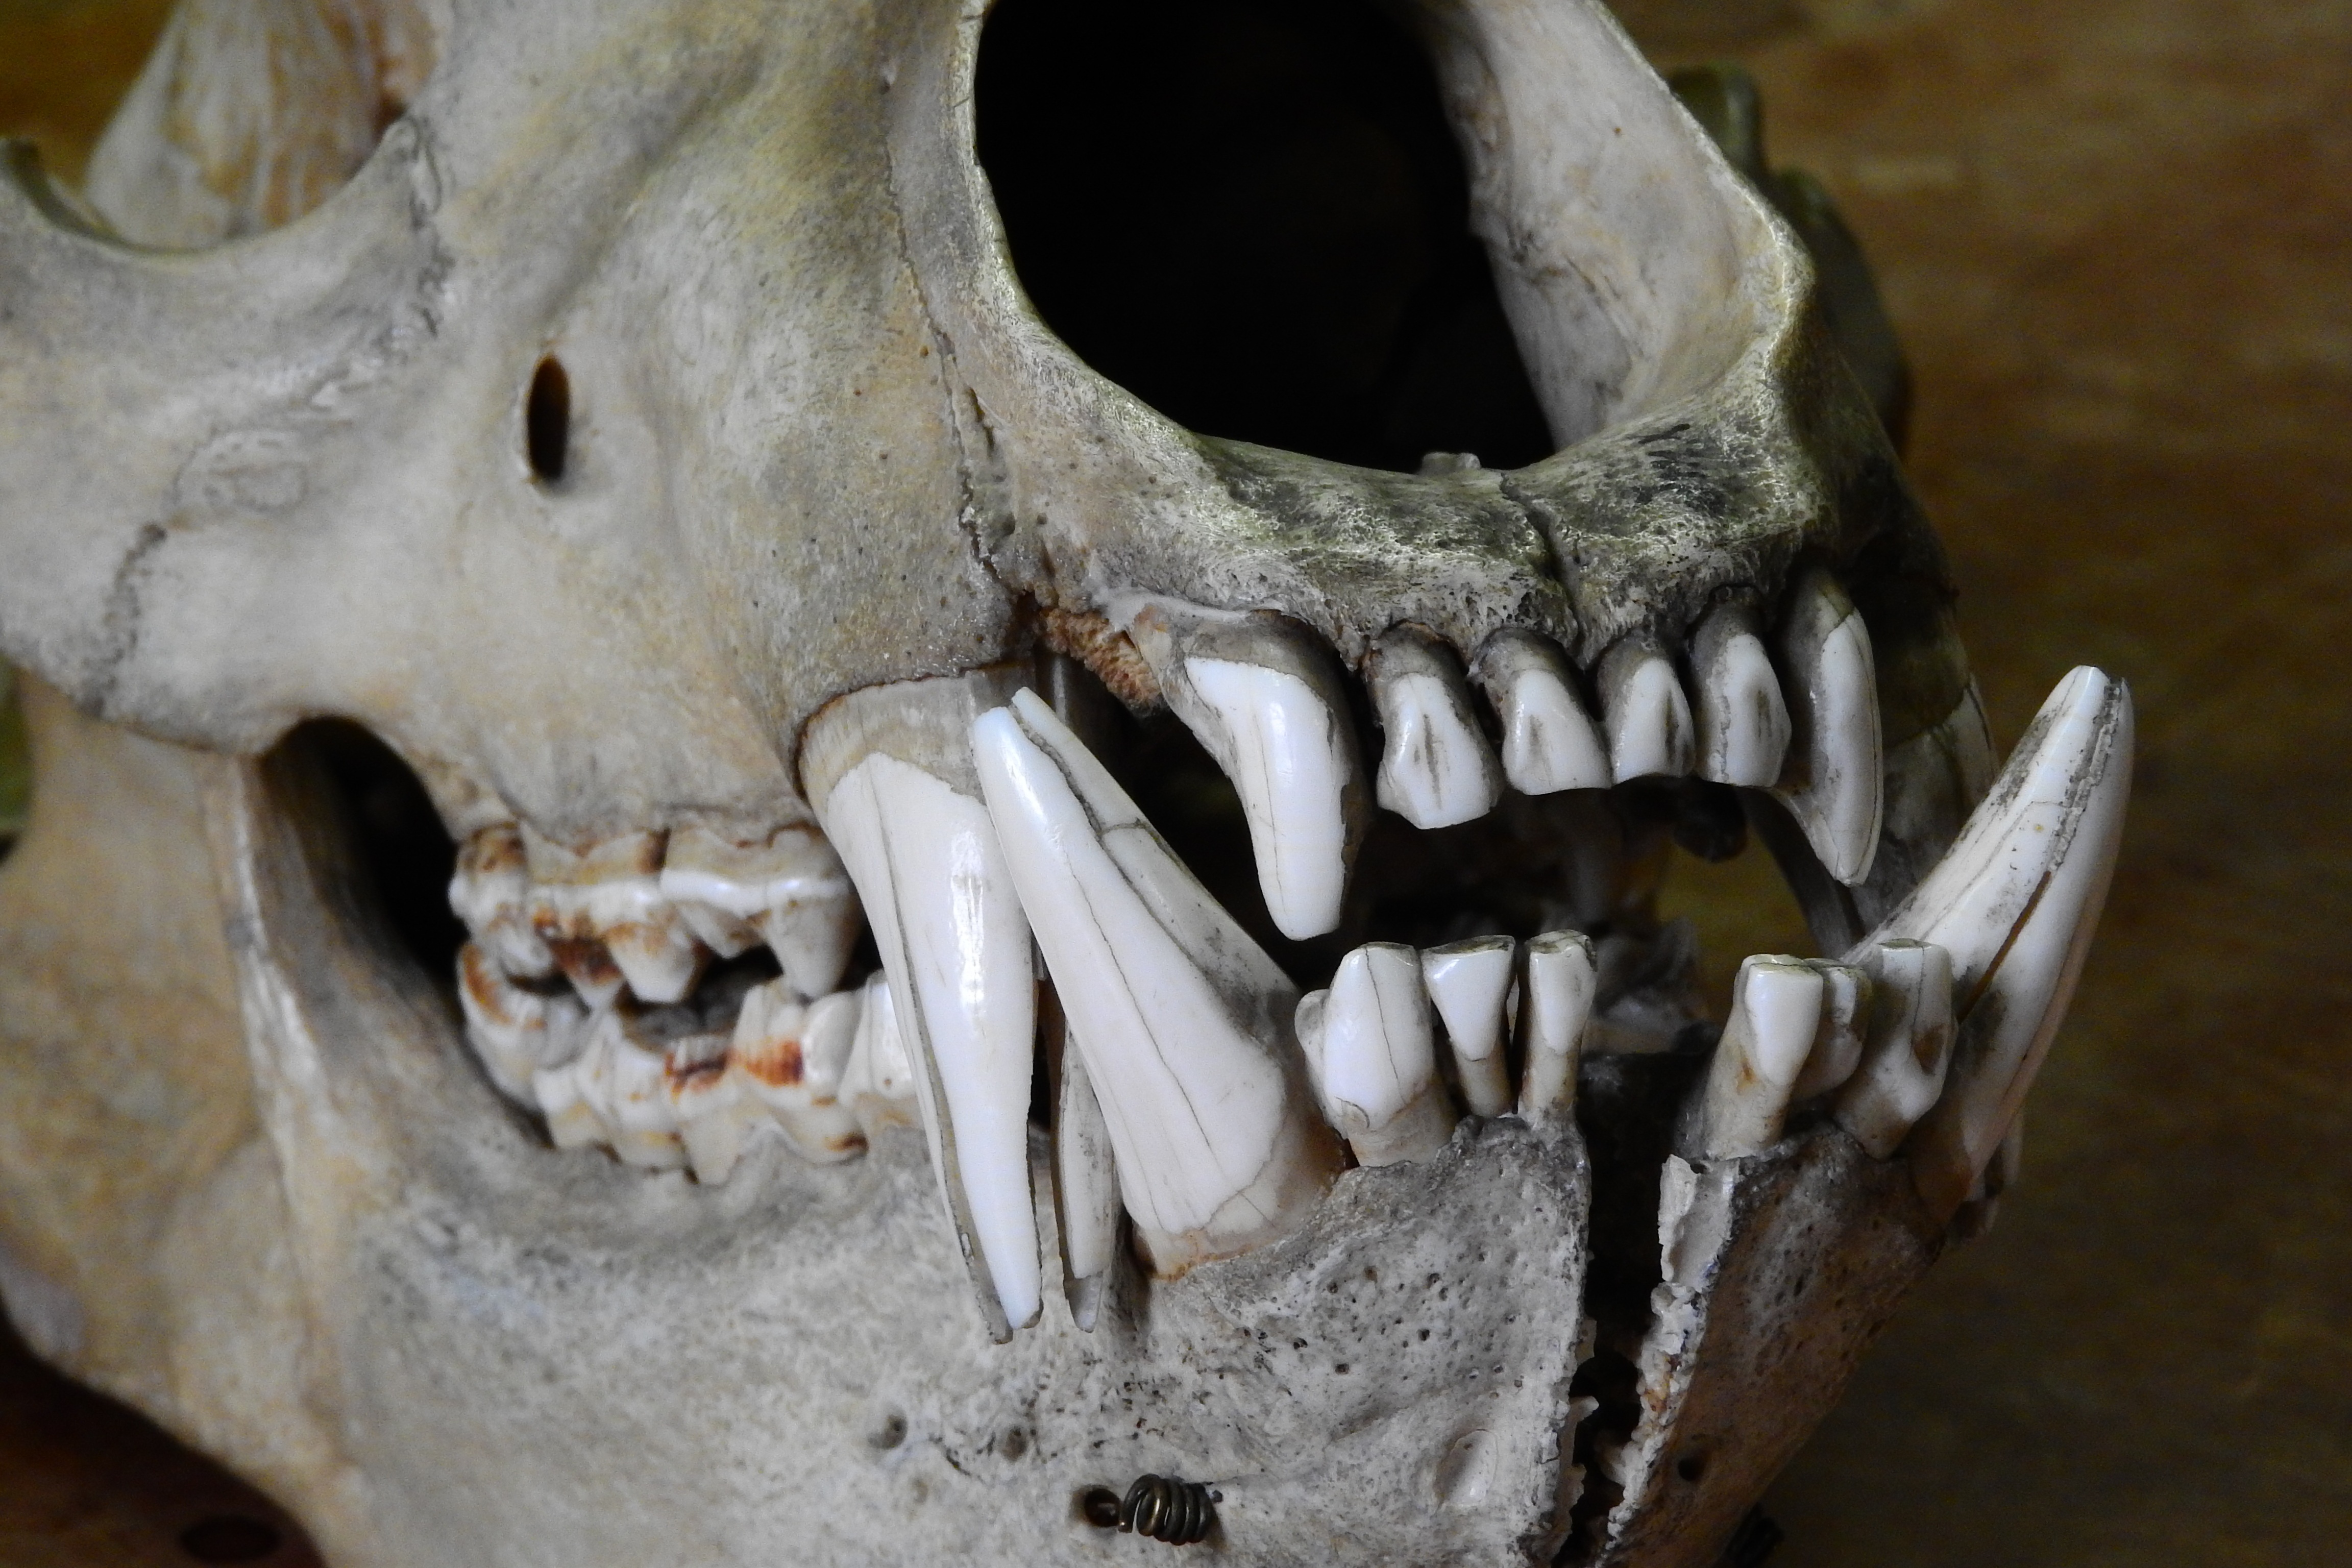
bear, horn, skull, bone, close up, sculpture, head, bones, teeth, carving, ursus, jaw